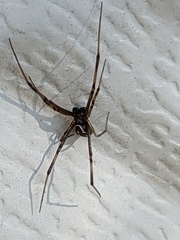
Species: Lactrodectus_hesperus